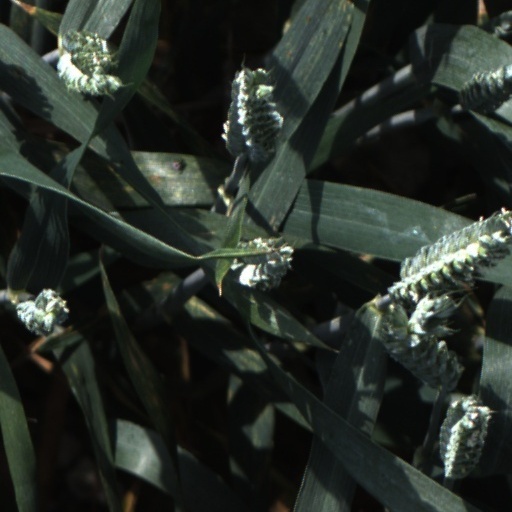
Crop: wheat